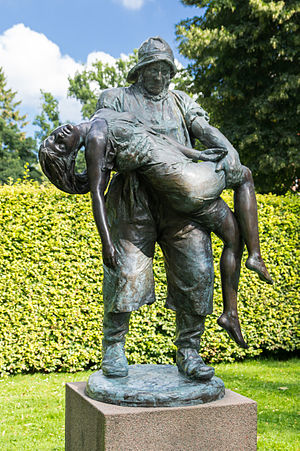
Adolf Brütt
Statuen Gerettet i Flensborg af Adolf Brütt viser en fisker, der redder en pige ud af vandet
Adolf Brütt var en nordtysk billedhugger. Han er født i Husum i Slesvig.